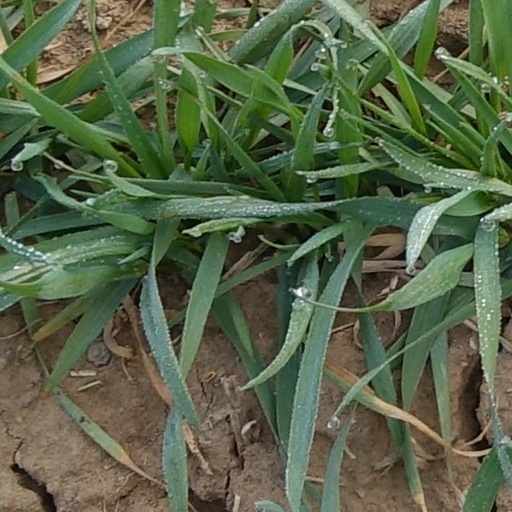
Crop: wheat